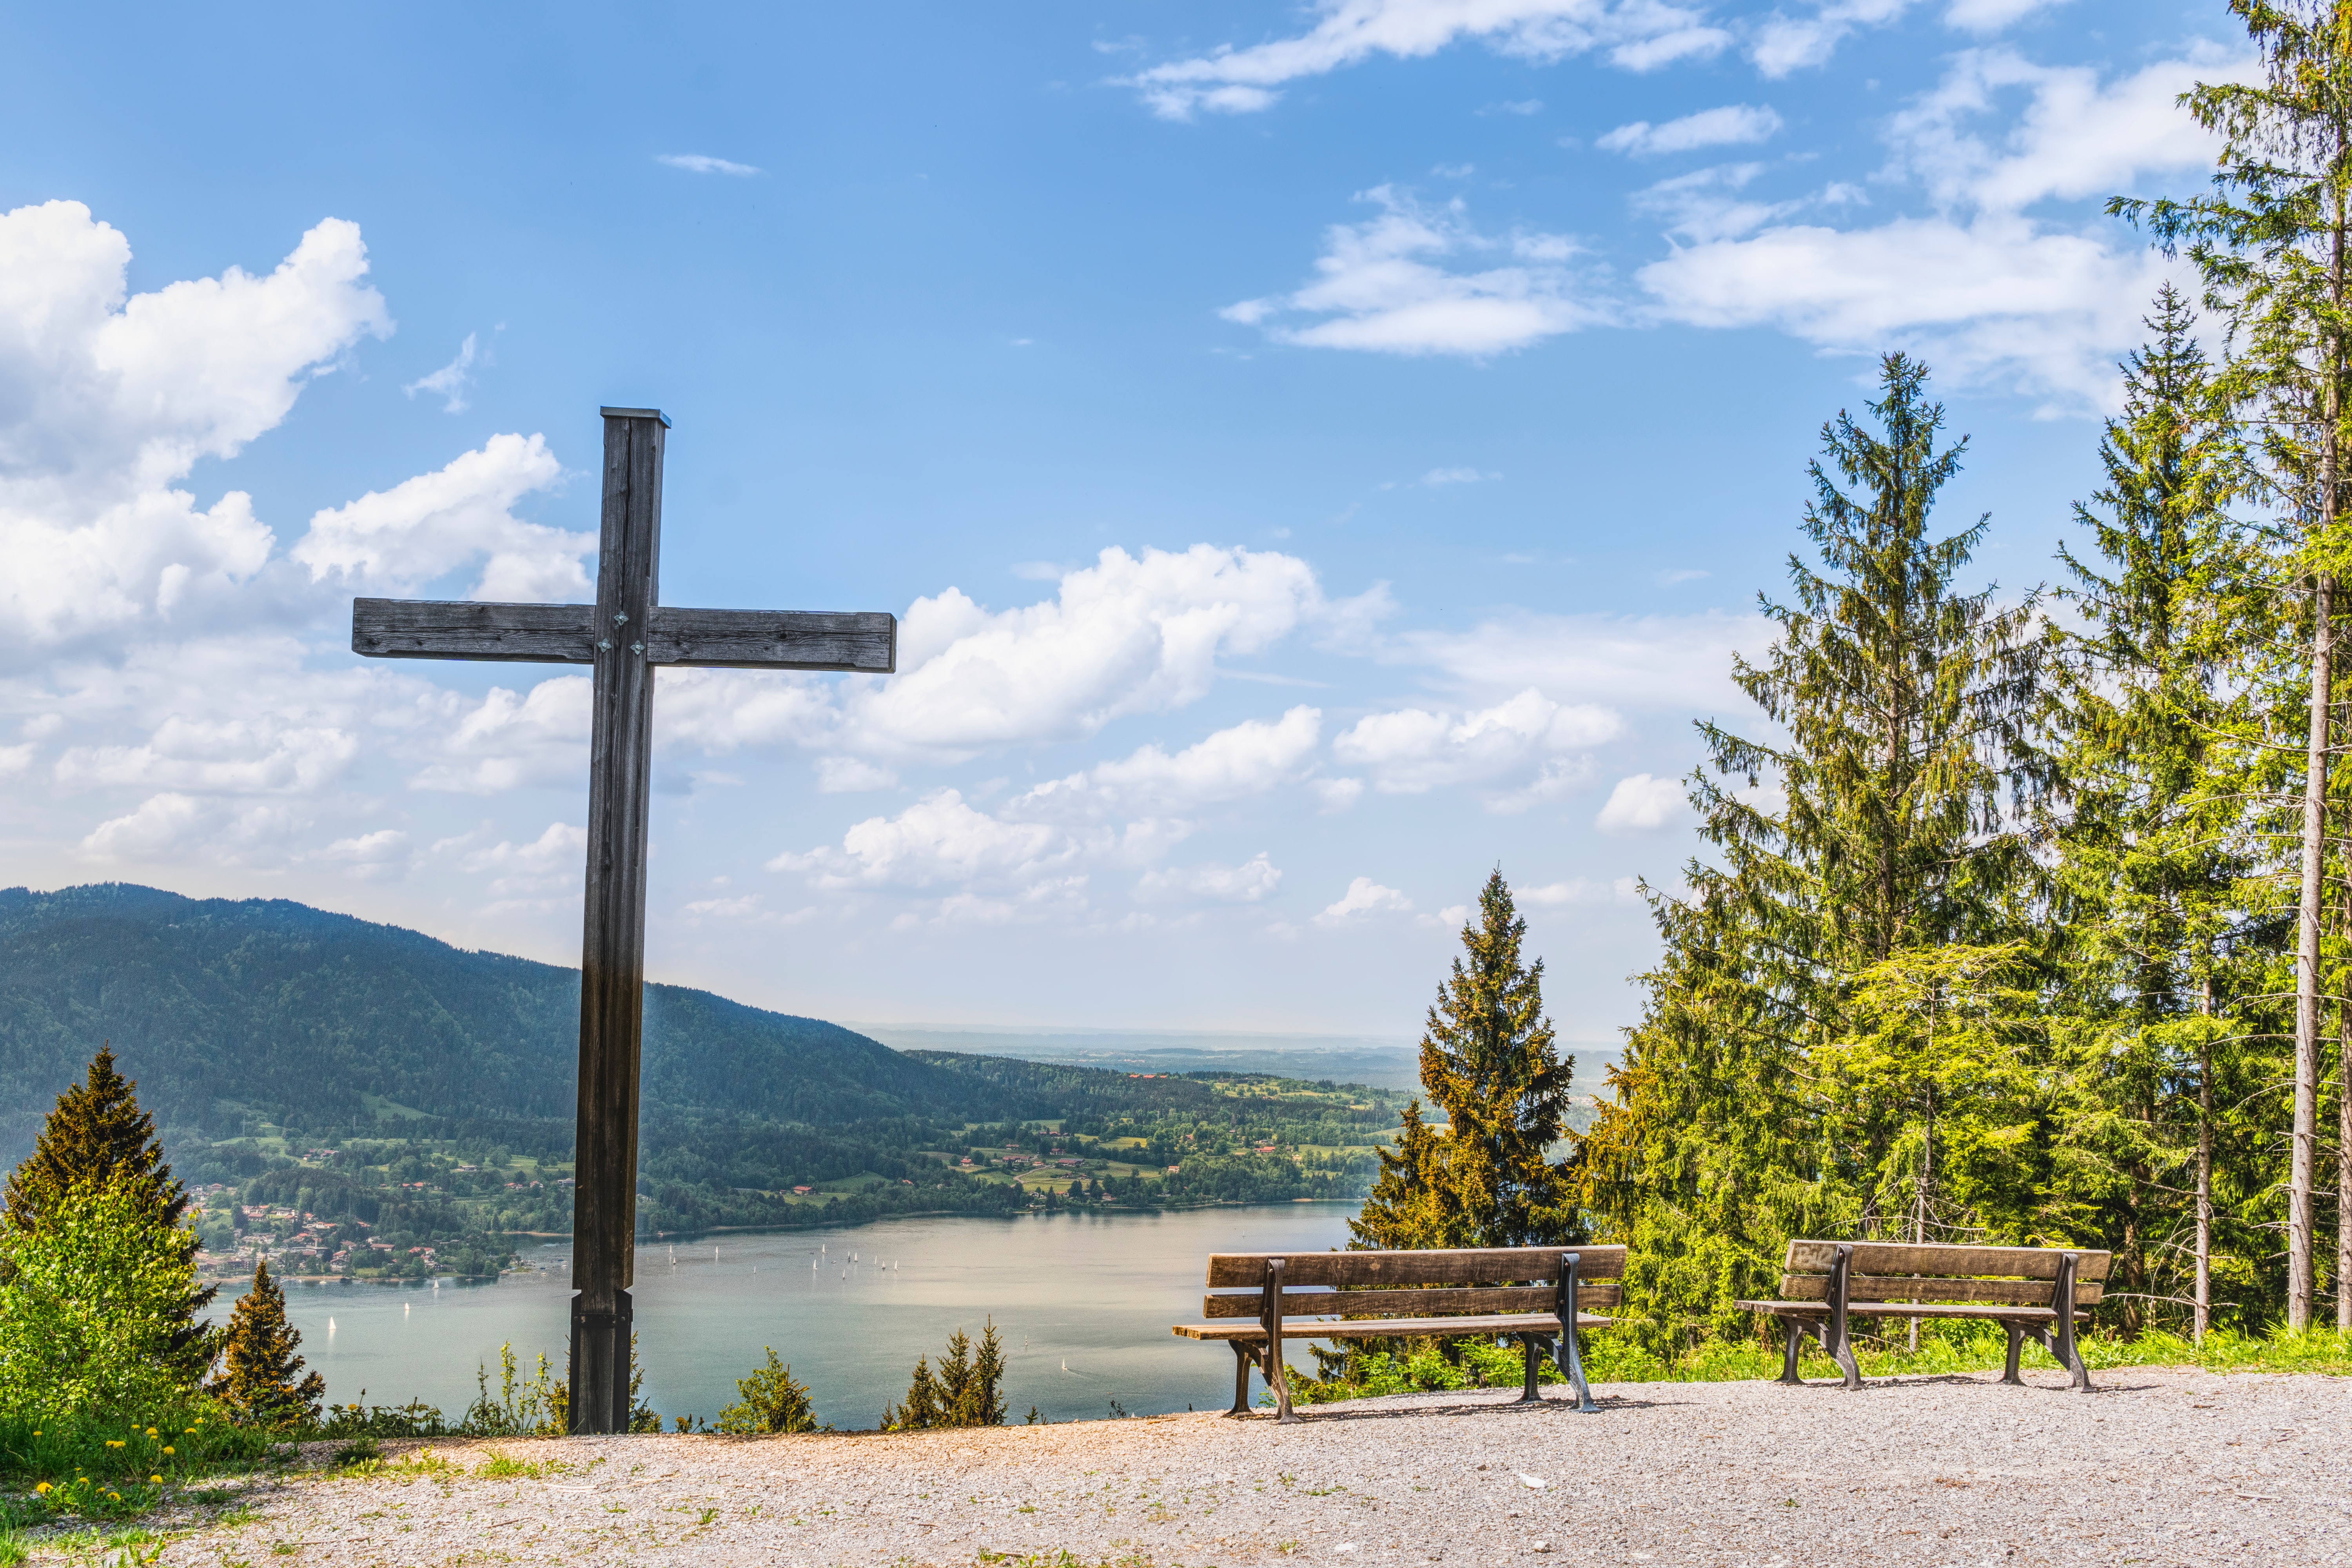
sky, nature, mountain, cross, mountainous landforms, mountain range, natural landscape, tree, wilderness, cloud, alps, religious item, symbol, landscape, vacation, national park, lake, plant, hill station, hill, land lot, cumulus, forest, chapel, ridge, road, tourism